Agriculture in Spain

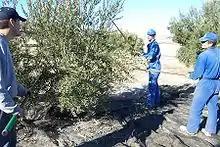
"Aceituneros" of the province of Jaén in the 2000s

The decreased size of the rural work force affected Spanish agriculture because its traditionally labor-intensive practices required a large pool of cheap labor. The workers who remained in the countryside saw their wages advanced by 83.8 percent between 1960 and 1970 — a rate that roughly followed the wage increases in industry. At the same time increased agricultural labor costs led to the end of countless minifundios. The 1982 agrarian census recorded the disappearance of about one-half million small farms between 1962 and 1982.